Gabriele Allegra

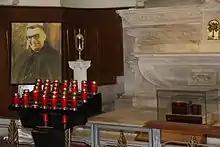
Devotion to Allegra in the Roman Catholic Cathedral of Hong Kong.

From his early days, Allegra was viewed as a favourite son of the Catholic Church. Pope Pius XII said of him: "Tell this young priest that he has my special blessing and that I will pray for him every day. He will meet with many difficulties, but let him not lose courage. Nothing is impossible for him who prays, wills and studies. I shall not live to see this work completed, but I shall pray for him in heaven."